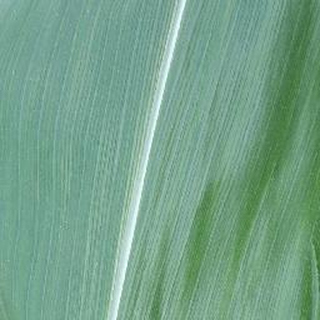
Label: healthy_corn